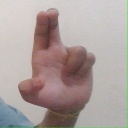
अक्षर: आ